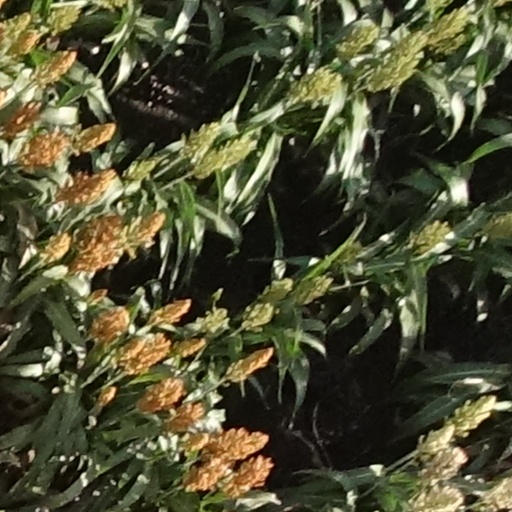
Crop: sorghum